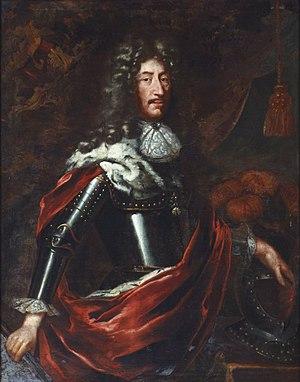
Philippe-Guillaume de Neubourg, né le 24 novembre 1615 à Neubourg et mort le 2 septembre 1690 à Vienne, est comte palatin de Neubourg à partir de 1653, puis duc de Neubourg de 1666 à 1690, duc de Juliers et de Berg de 1653 à 1679 et électeur palatin de 1685 à 1690.
La septième élection libre du Royaume de Pologne-Lituanie se déroule en 1674, après la mort du roi Michel Wisniowiecki. Le trône polonais étant à nouveau vacant, une autre élection fut organisée. C'est le prince Jean Sobieski, membre de la Maison Piast, qui est élu roi de Pologne.
Le palatinat du Rhin, ou encore en forme longue le comté palatin du Rhin, était un État du Saint-Empire romain qui joue un rôle majeur dans l'histoire de l'Allemagne. Issu des droits souverains des comtes palatins de Lotharingie vers 1085, il fut élevé à l'électorat palatin lors de la Bulle d’or promulguée par l’empereur Charles IV en 1356 confirmant les comtes palatins du Rhin de la maison de Wittelsbach au statut des princes-électeurs – l'une des sept principautés du Saint-Empire investies d'une fonction élective au trône impérial.